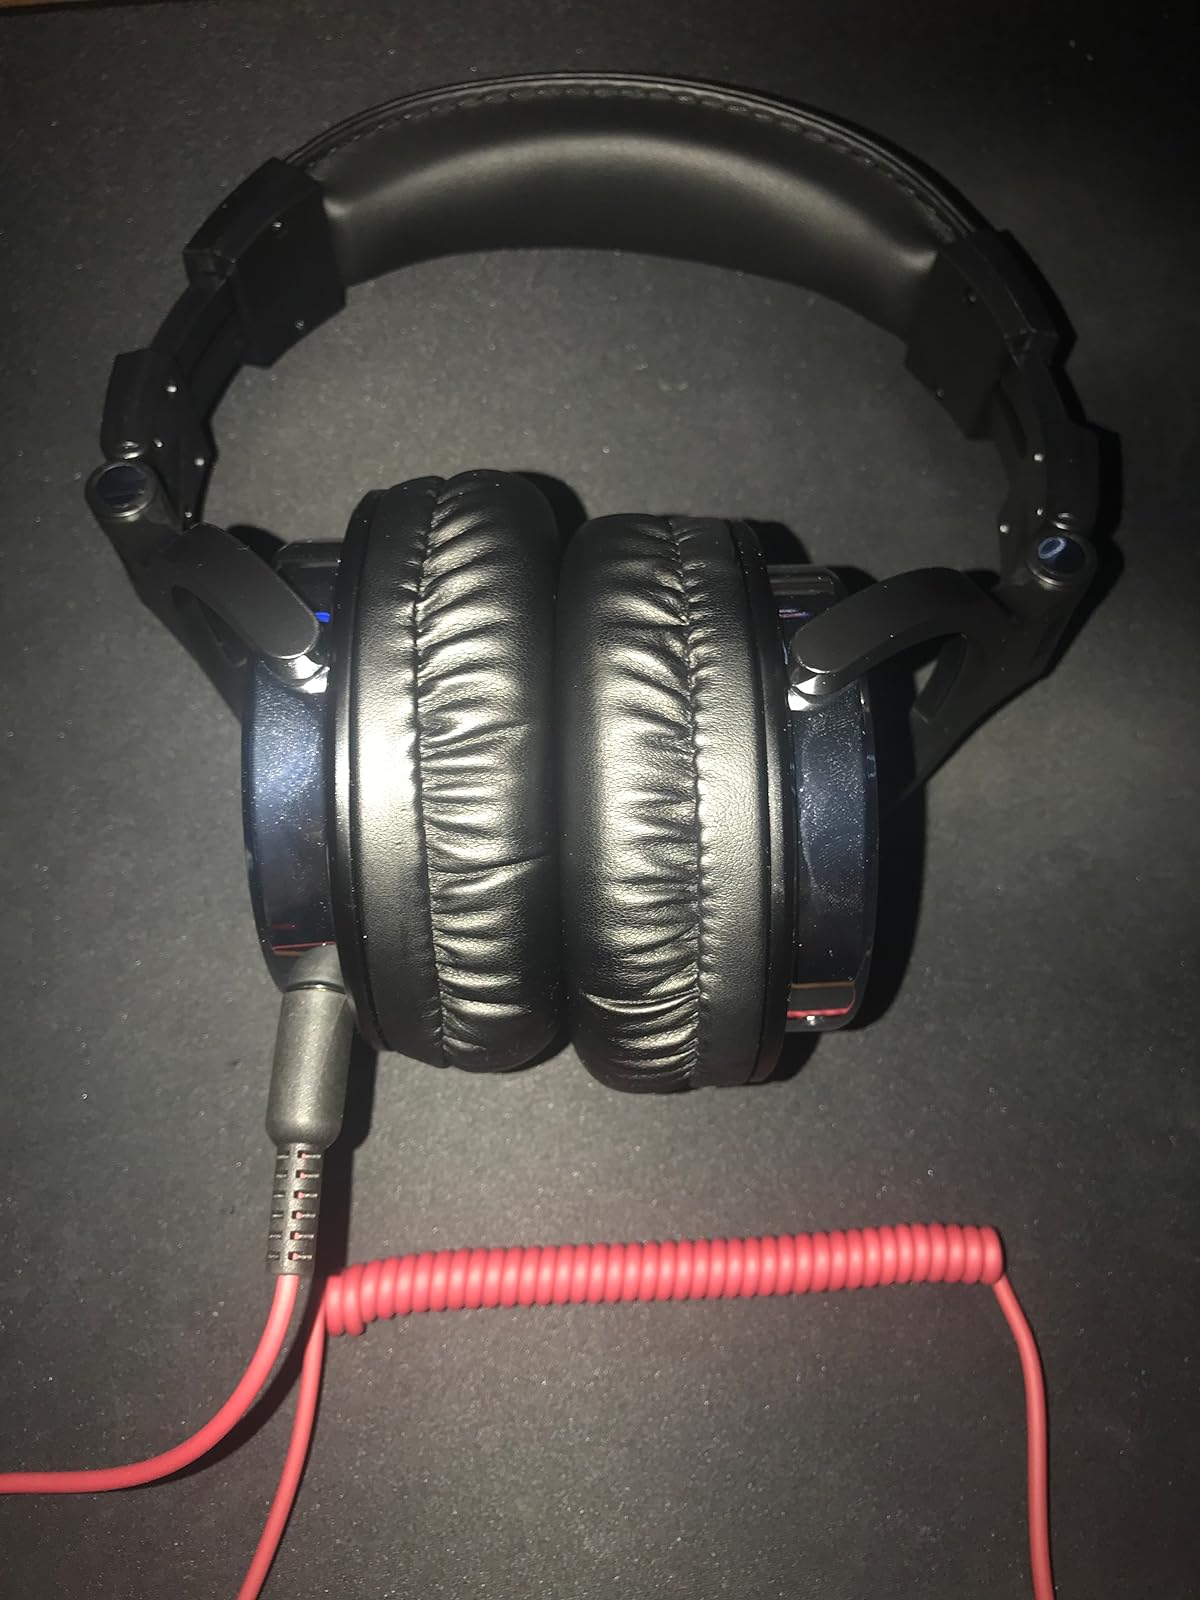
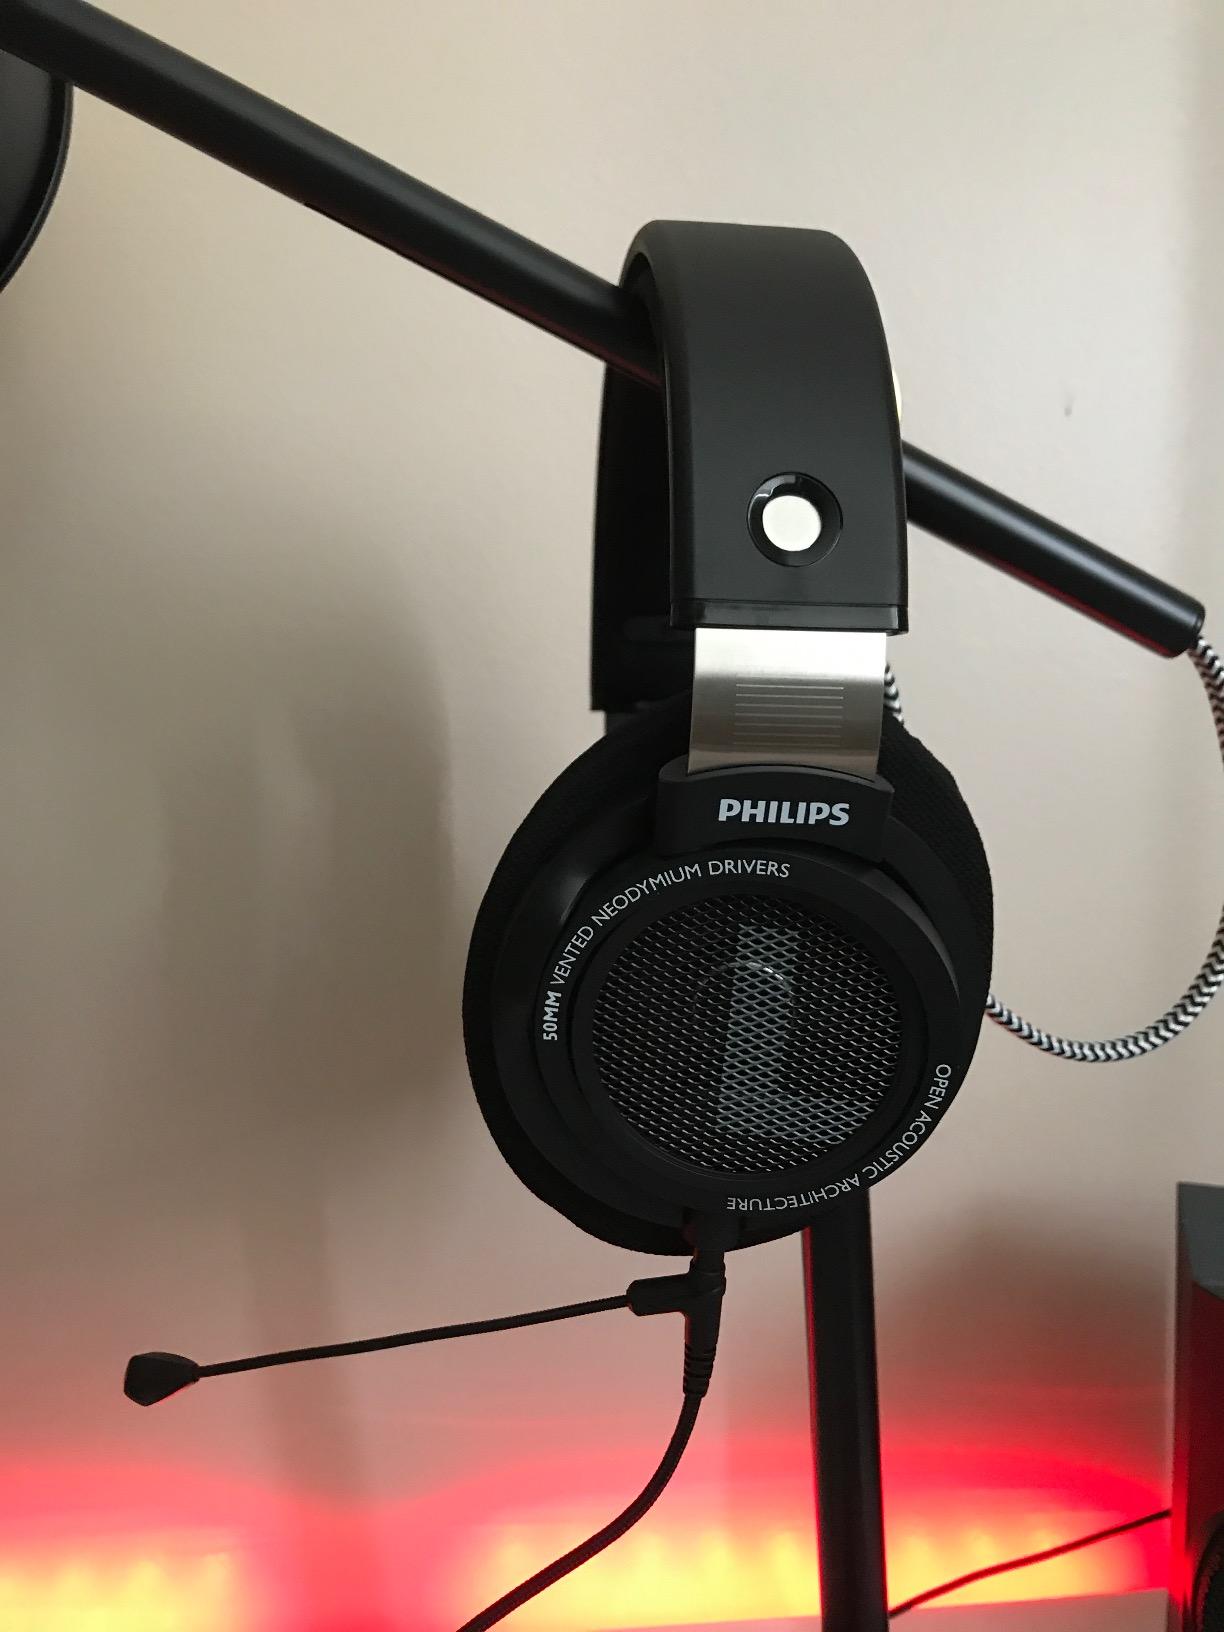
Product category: headphones
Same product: no